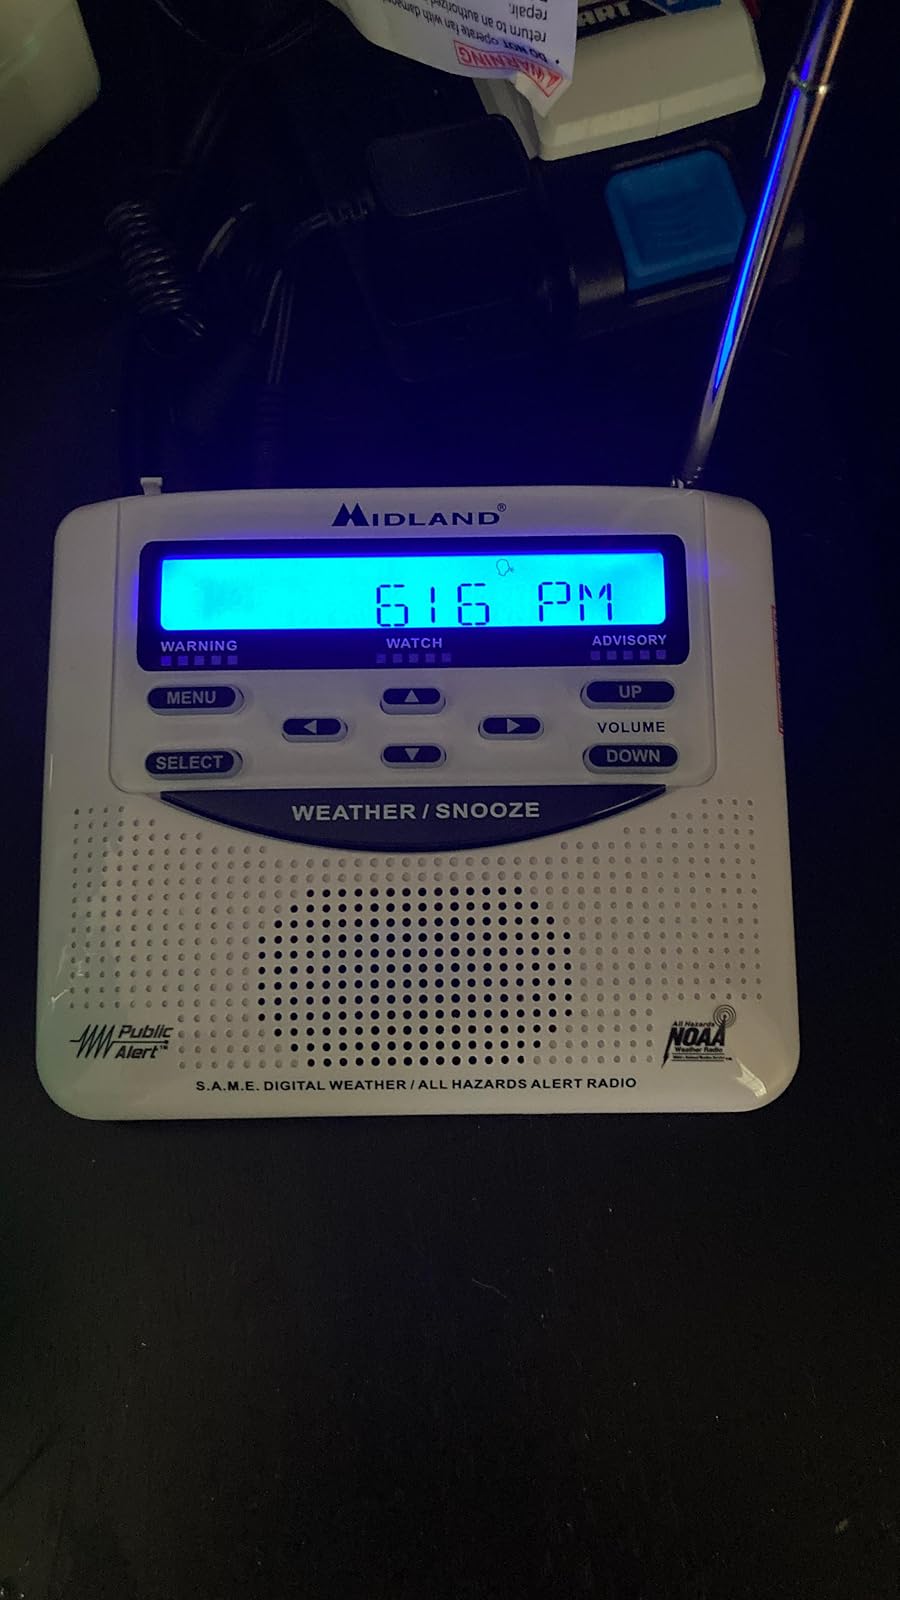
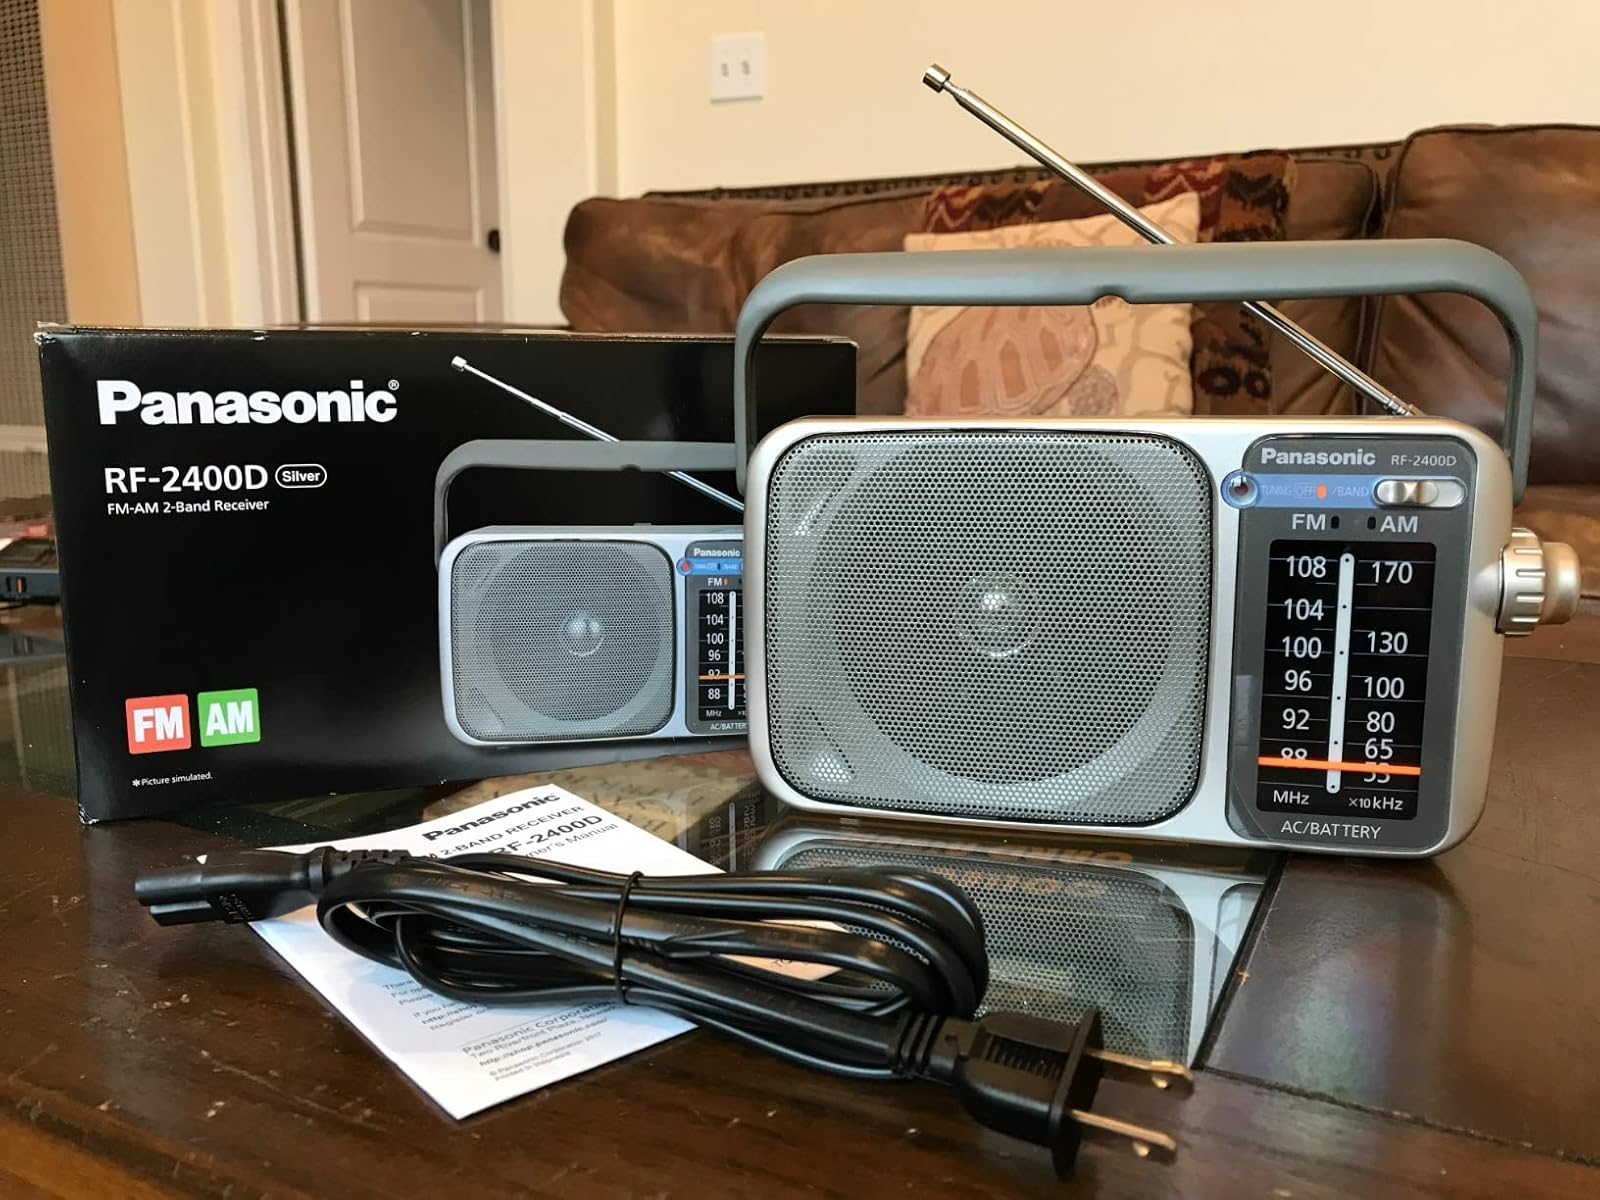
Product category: radio
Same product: no